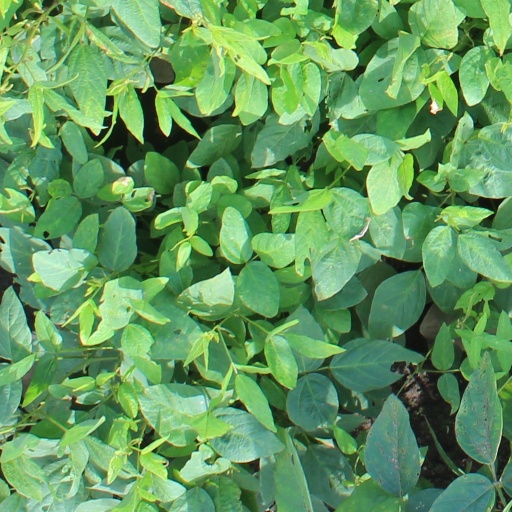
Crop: soybean